Antlia

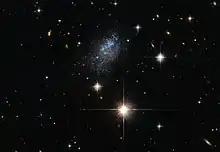
Galaxy ESO 376-16 is located nearly 23 million light-years from Earth.

Antlia contains many faint galaxies, the brightest of which is NGC 2997 at magnitude 10.6. It is a loosely wound face-on spiral galaxy of type Sc. Though nondescript in most amateur telescopes, it presents bright clusters of young stars and many dark dust lanes in photographs. Discovered in 1997, the Antlia Dwarf is a 14.8 dwarf spheroidal galaxy that belongs to the Local Group of galaxies. In 2018 the discovery was announced of a very low surface brightness galaxy near Epsilon Antliae, Antlia 2, which is a satellite galaxy of the Milky Way.